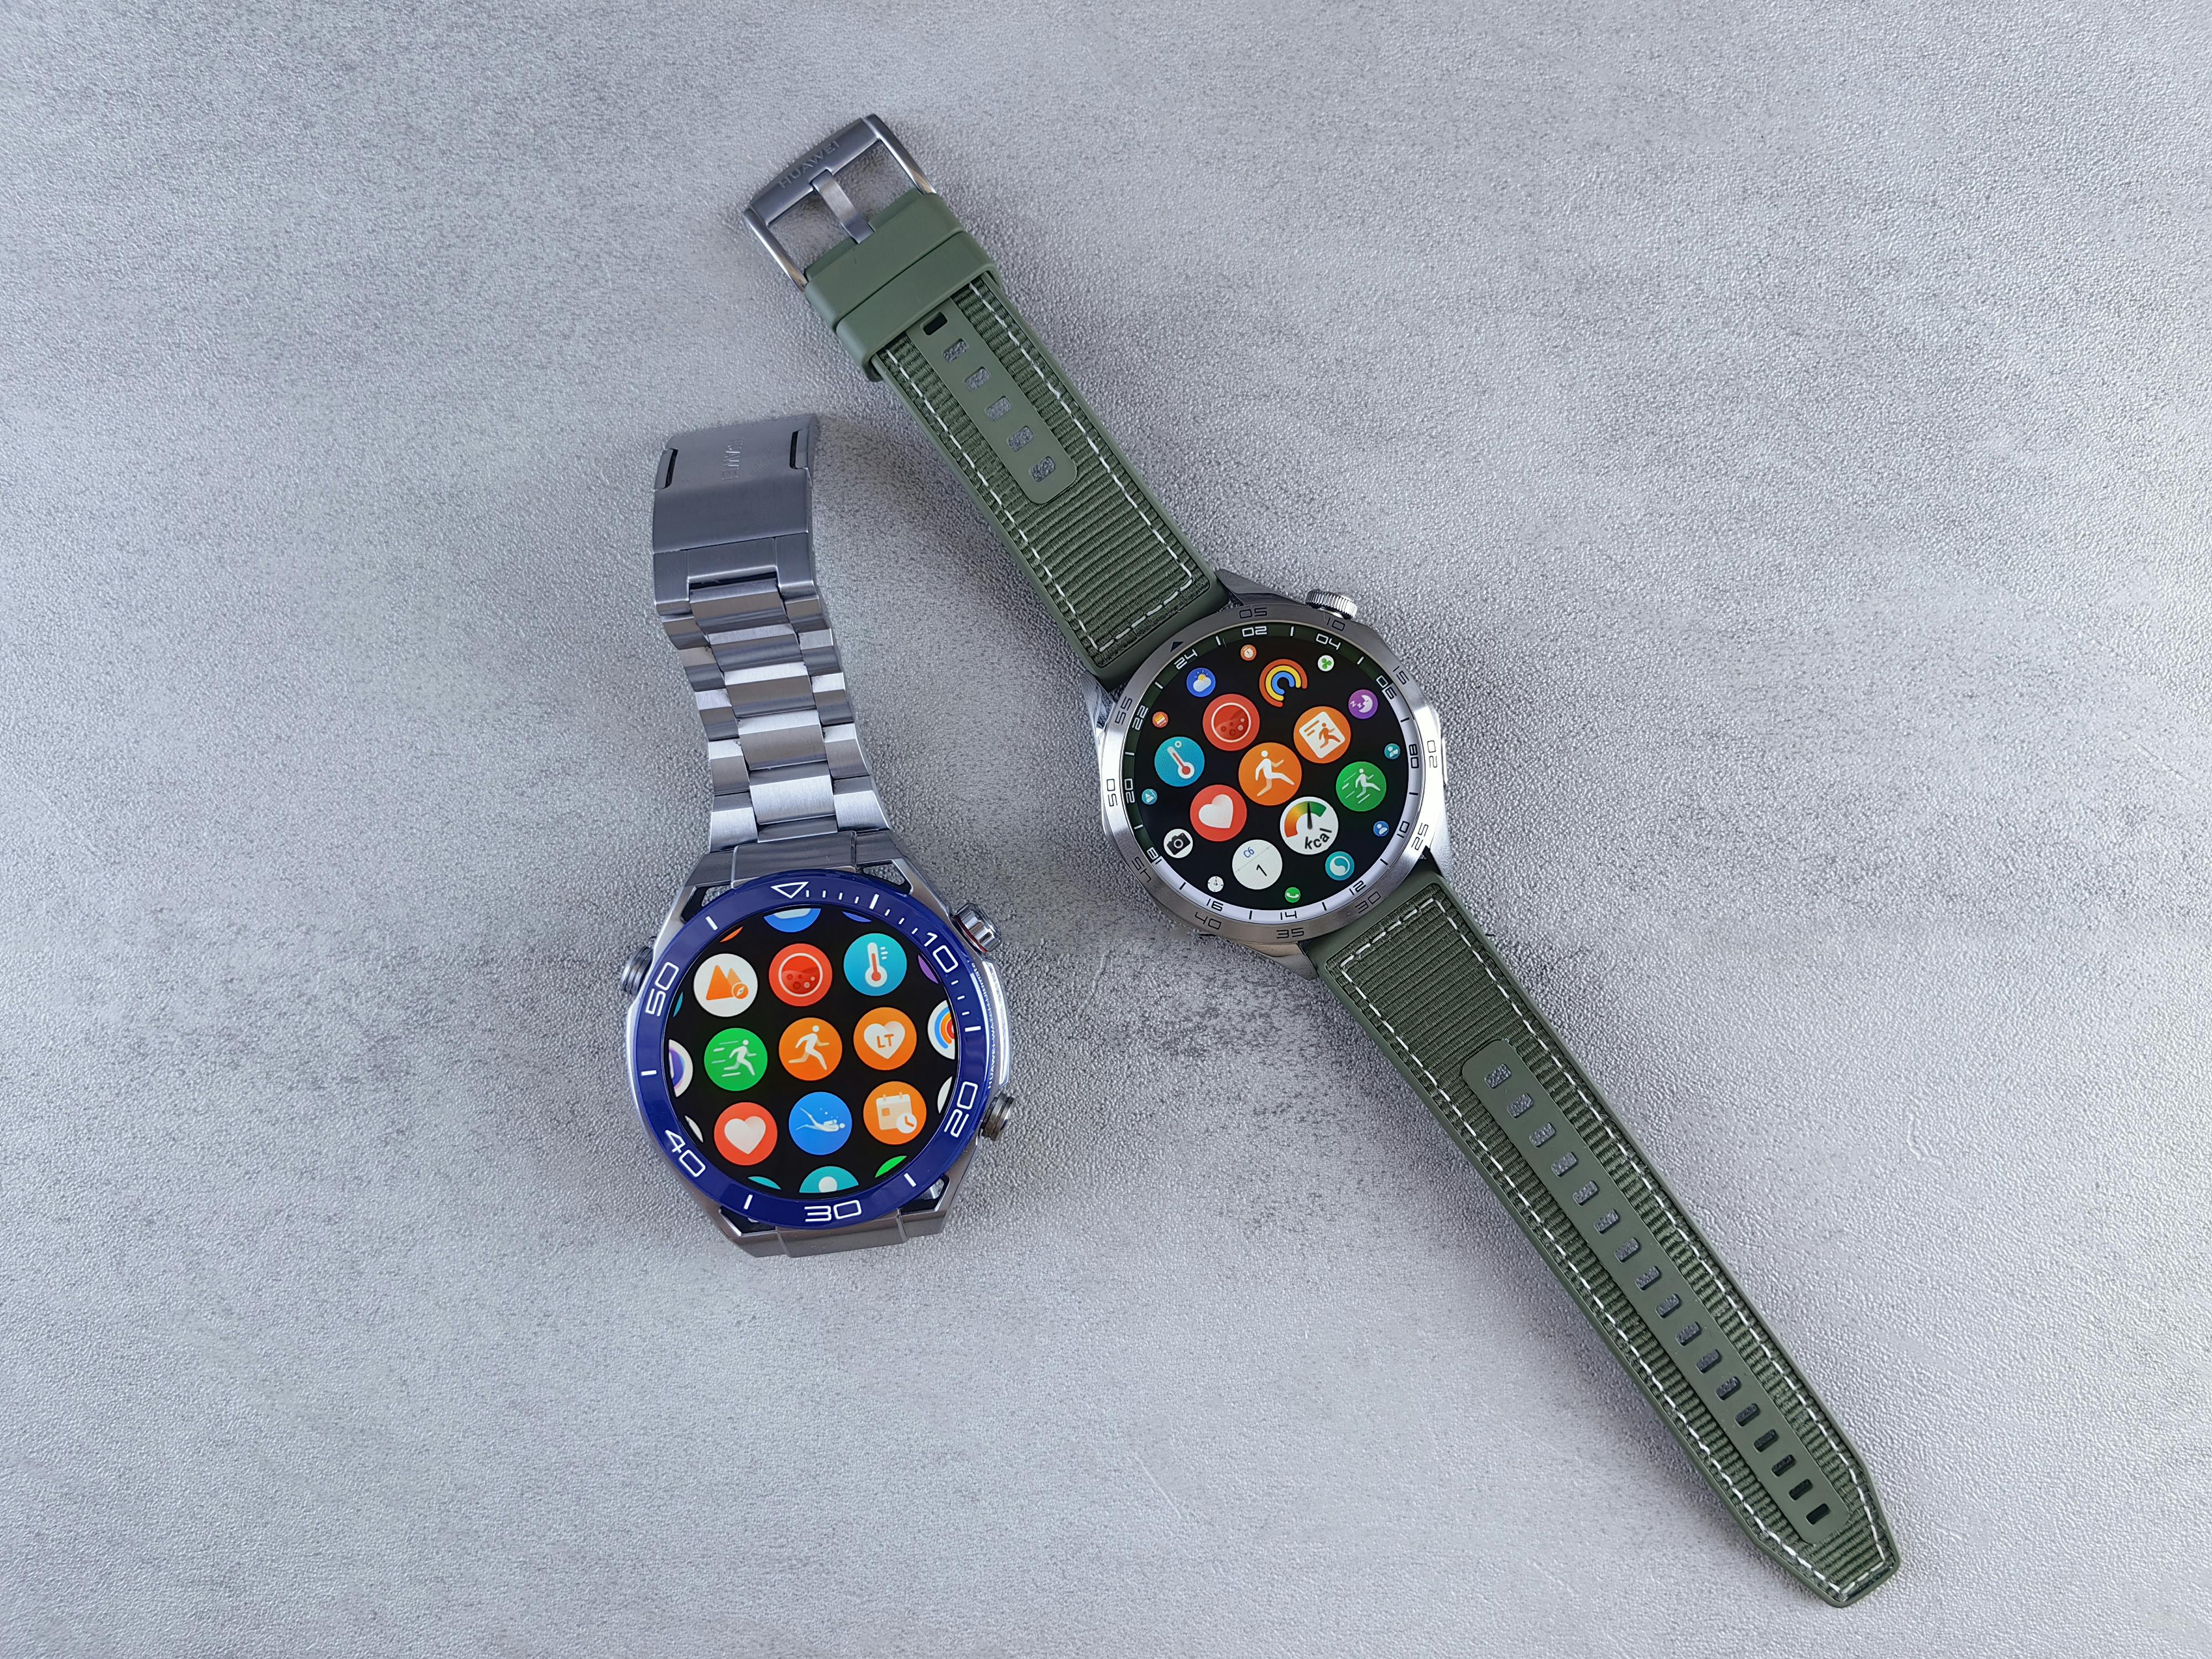
watch, natural material, font, jewellery, pattern, electric blue, circle, body jewelry, fashion accessory, rectangle, titanium, metal, composite material, platinum, still life photography